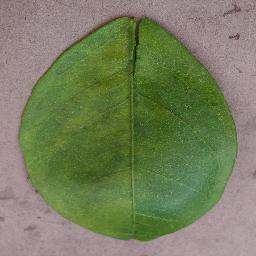
Label: Orange___Haunglongbing_(Citrus_greening)